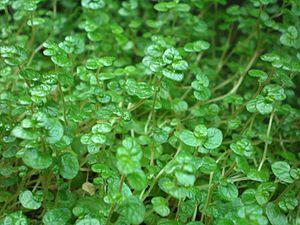
Soleirolia soleirolii est une espèce de plantes dicotylédones de la famille des Urticaceae, originaire du bassin méditerranéen. C'est l'unique espèce du genre Soleirolia. Elle est parfois aussi dénommée Soleirole, ou Helxine, Hélixine ou encore Helxine » ou « Larme d'ange ».